National Association of Broadcasters

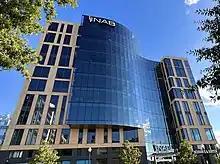
NAB headquarters in Washington, D.C.

The NAB was founded as the National Association of Radio Broadcasters (NARB) in April 1923 at the Drake Hotel in Chicago. The association's founder and first president was Eugene F. McDonald Jr., who also launched the Zenith corporation. In 1951 it changed its name to the National Association of Radio and Television Broadcasters (NARTB) to include the television industry. In 1958 it adopted its current name, "National Association of Broadcasters".